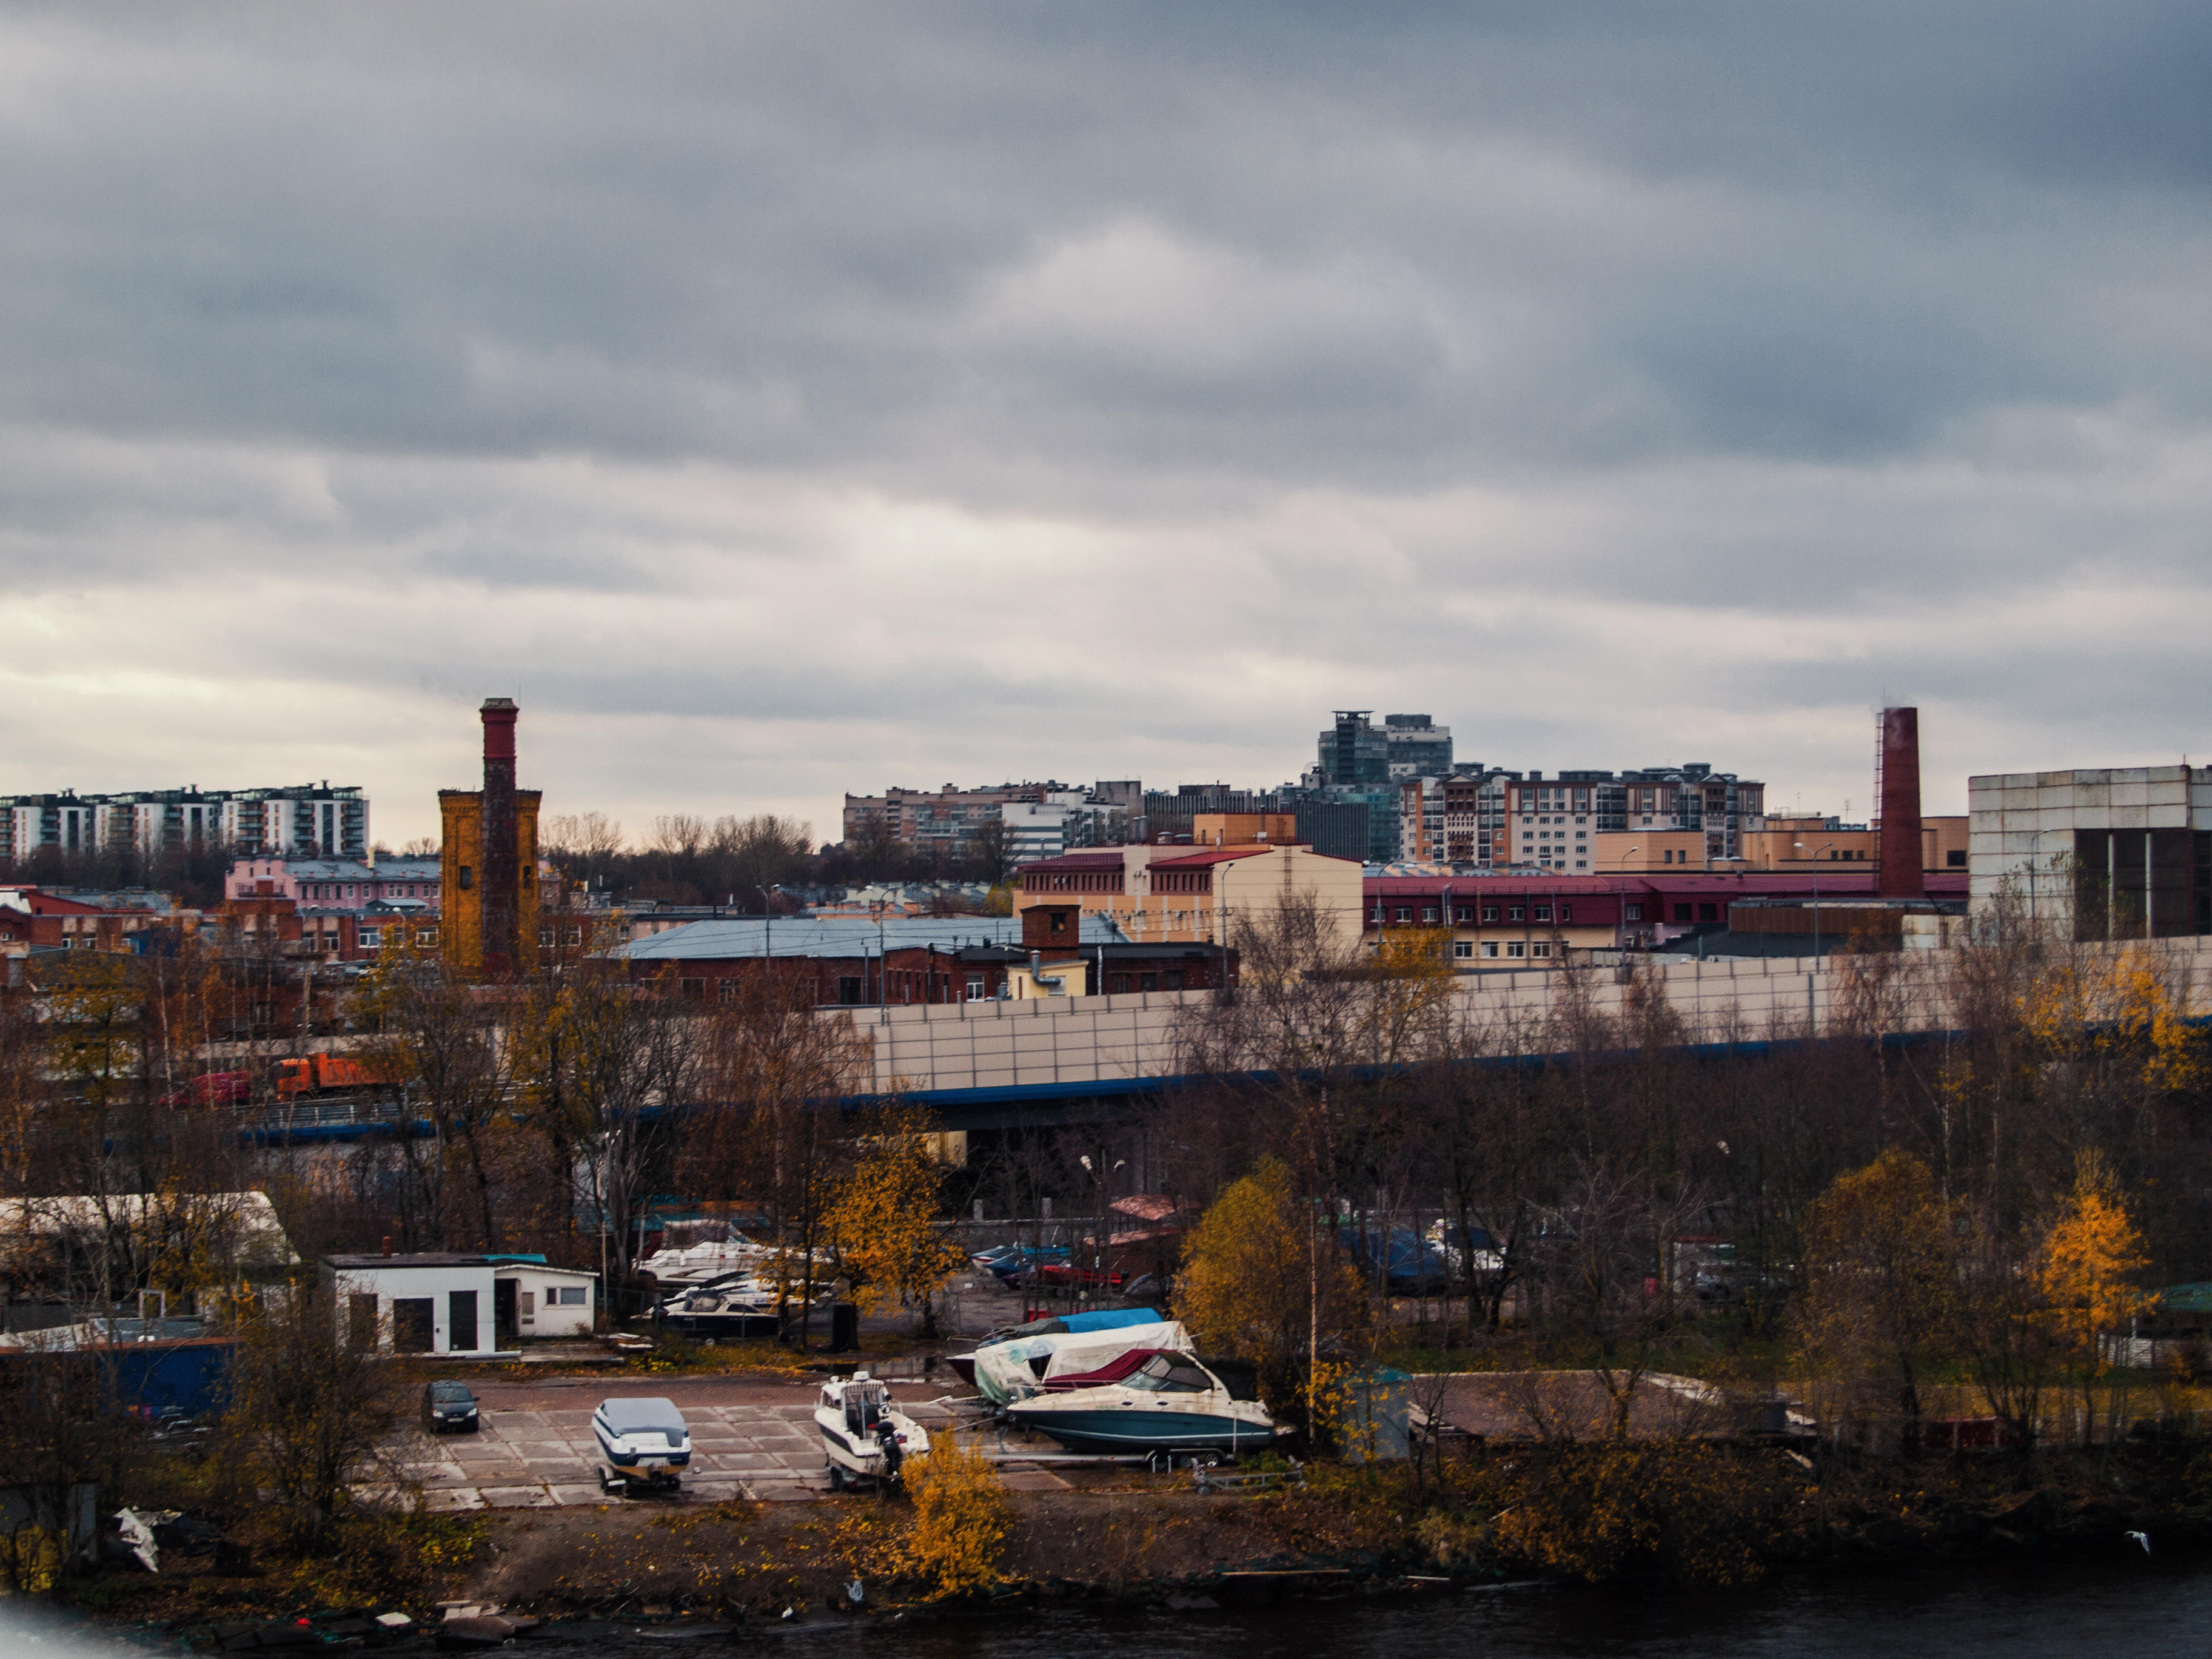
images, cloud, sky, building, window, tree, water, cityscape, residential area, tower block, city, metropolis, plant, landscape, metropolitan area, roof, urban design, vehicle, horizon, bridge, freezing, winter, downtown, suburb, reflection, evening, mixed use, house, harbor, channel, skyline, road, street, tourism, panorama, hill, canal, water transportation, port, transport, reservoir